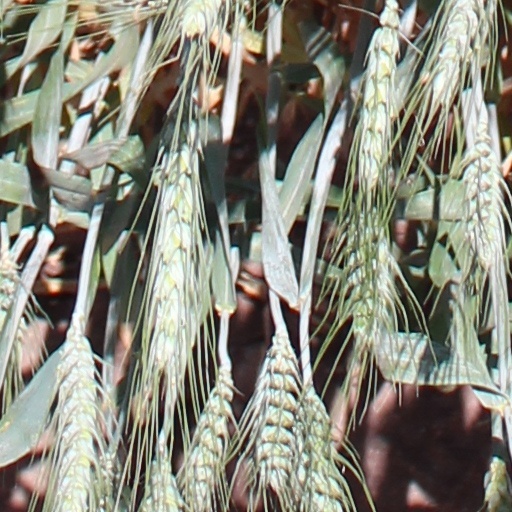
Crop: wheat